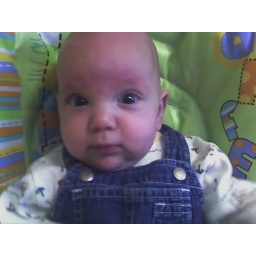
Evie in her big girl high chair